Maria of Orange-Nassau

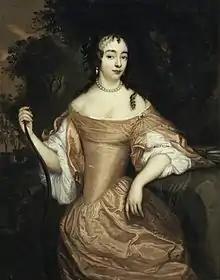
Maria of Orange-Nassau by Johannes Mytens

Maria of Nassau or Maria of Orange-Nassau (5 September 1642 – 20 March 1688) was a Dutch princess of the house of Orange and by marriage "pfalzgräfin" or countess of Simmern-Kaiserslautern.